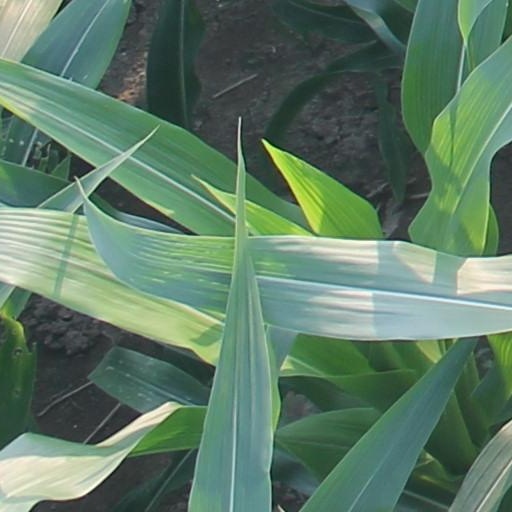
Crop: maize; corn